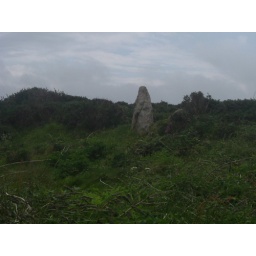
Last hill in Cornwall standing stone